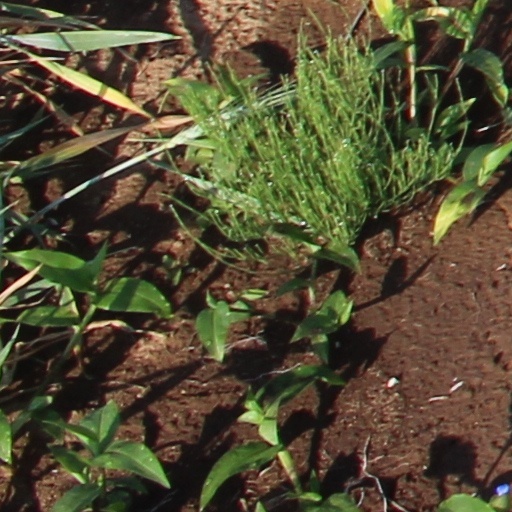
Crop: wheat